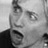
Emotion: surprise